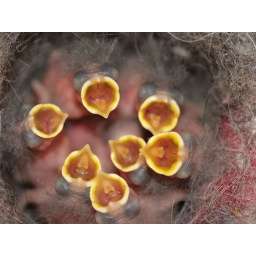
Baby Great Tits in the bird house in my garden. 3 days old.